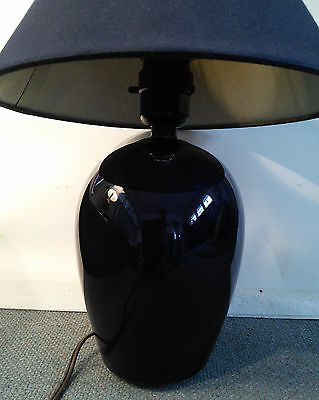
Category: lamp